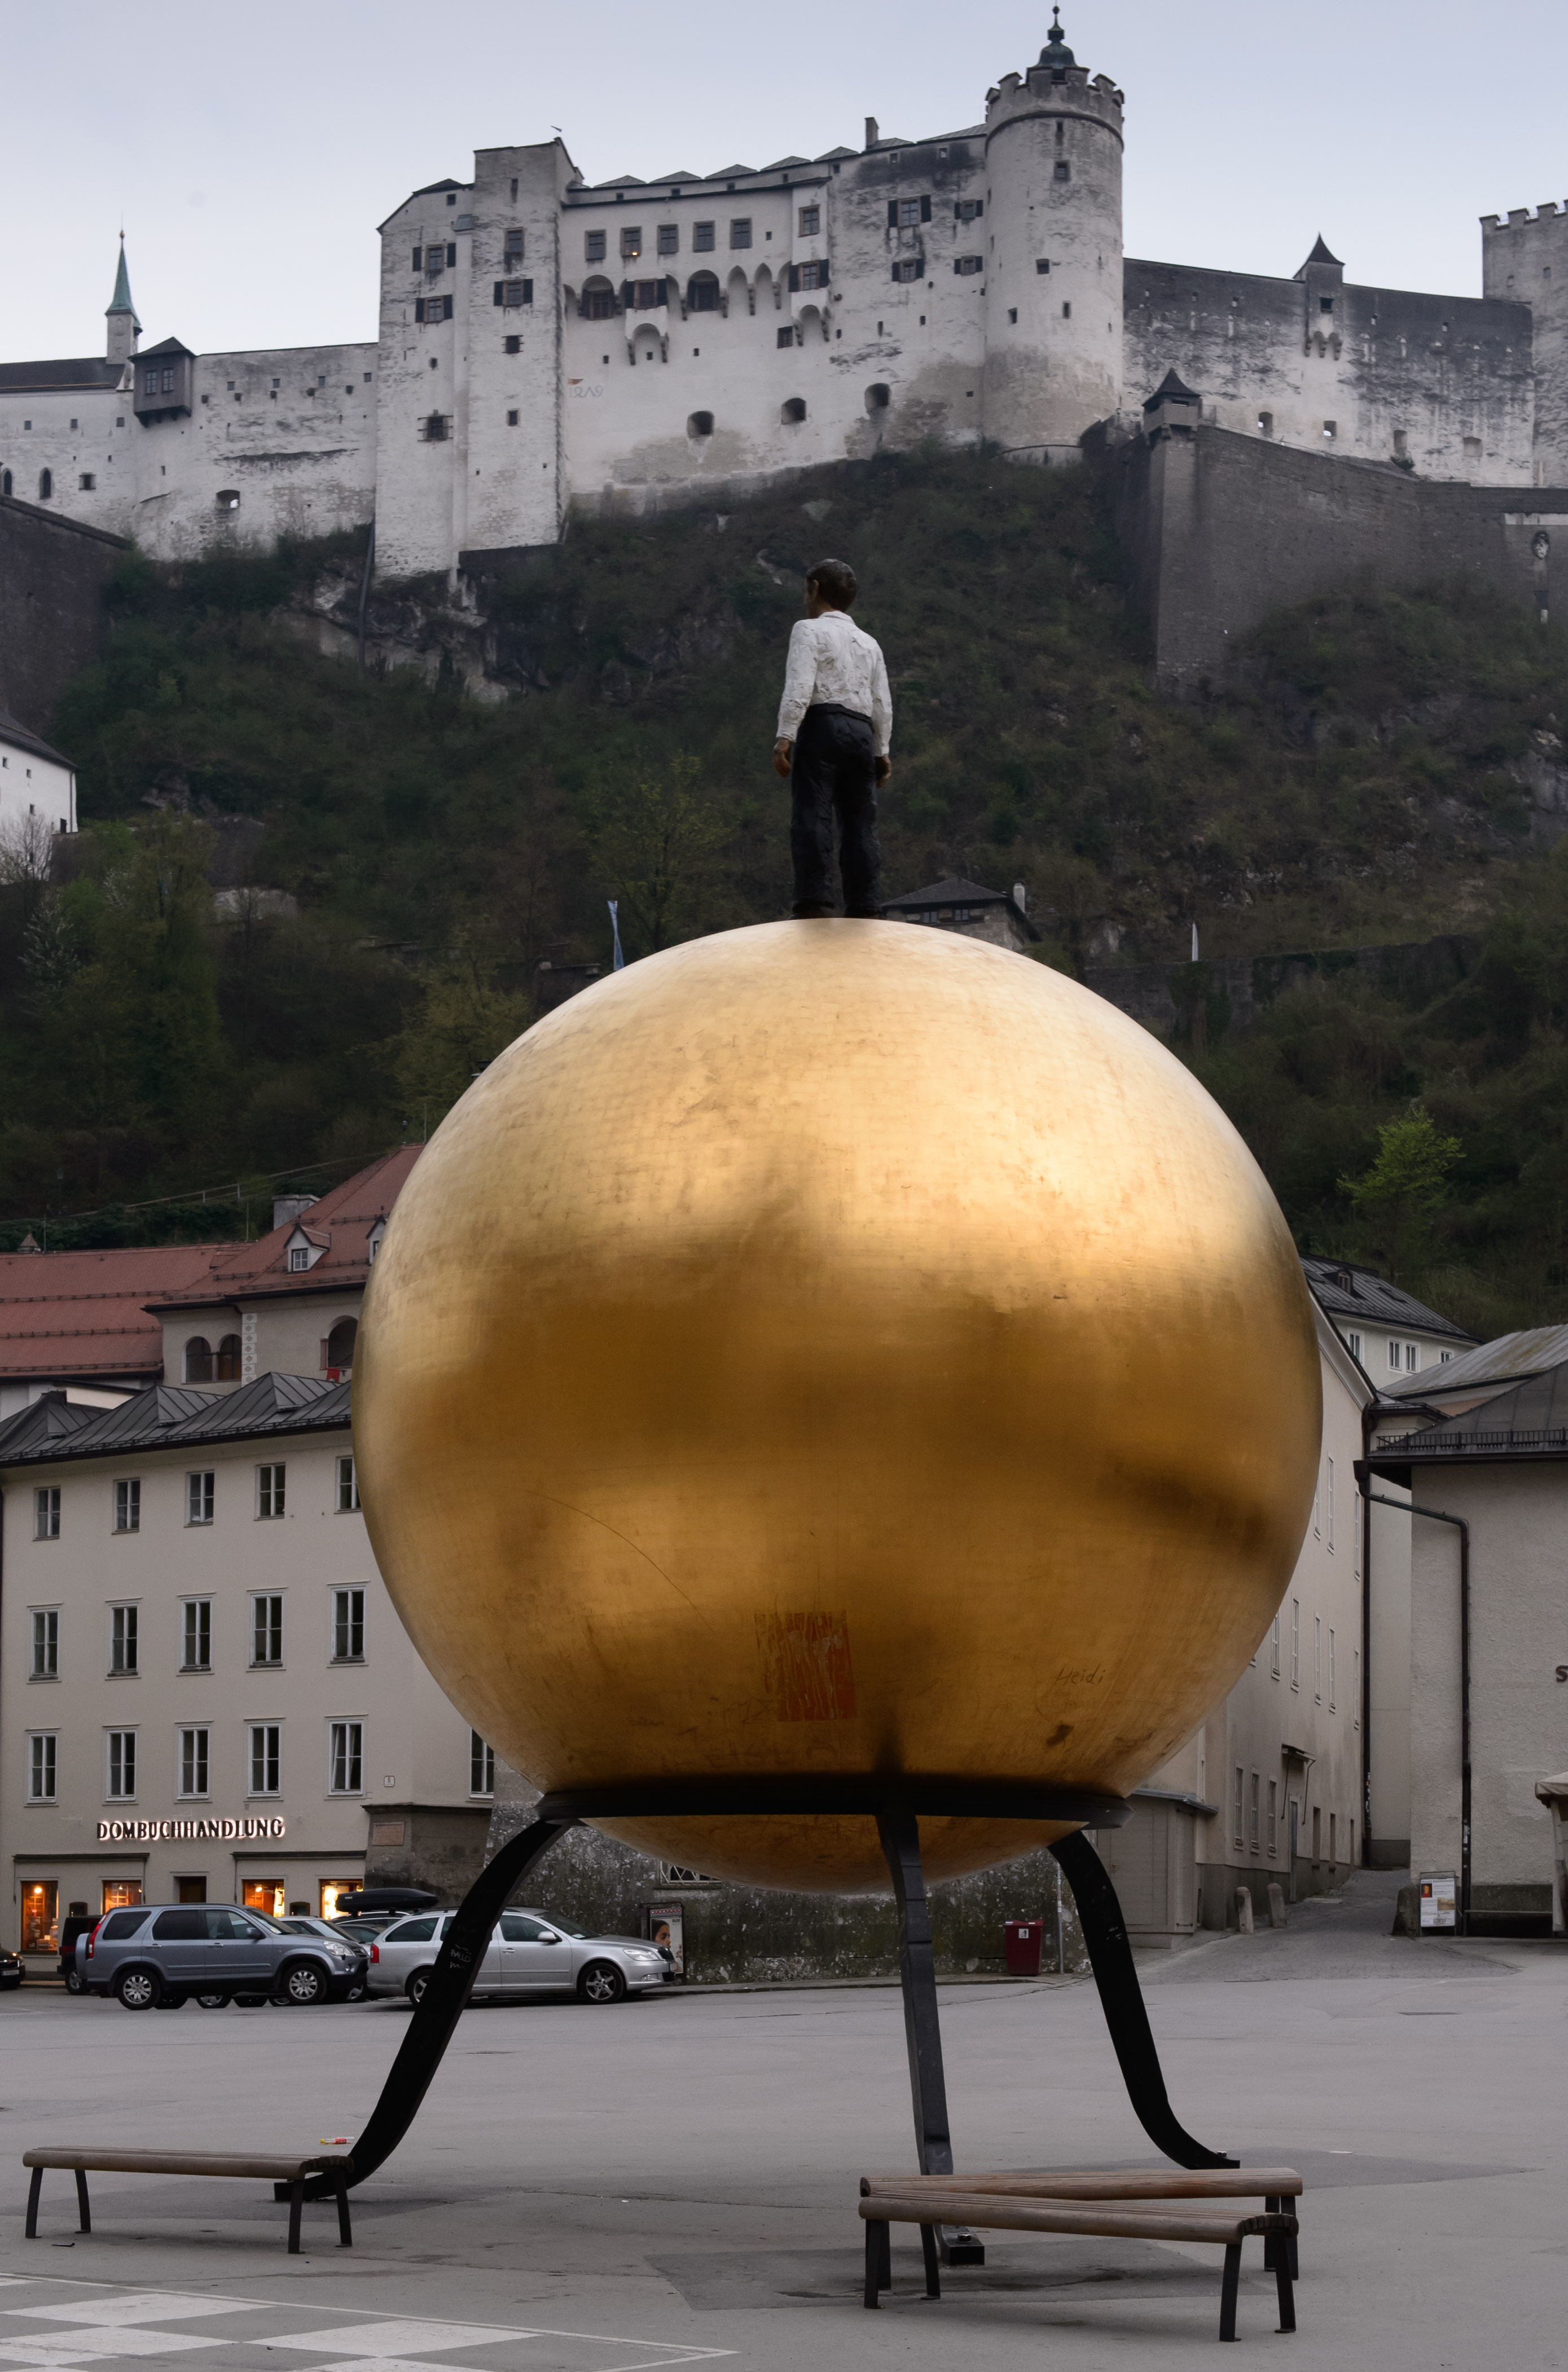
statue, nikon, sculpture, dome, salzburg, nikond4, d4